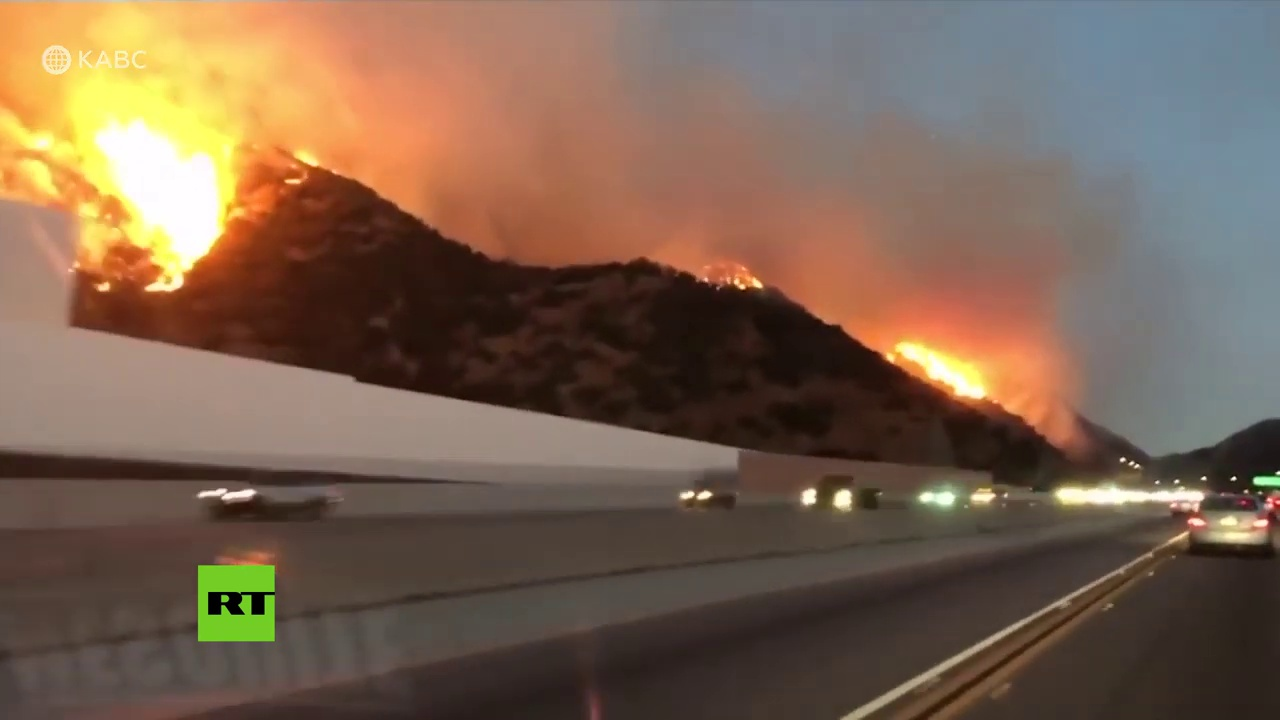
Fire: yes
Smoke: yes